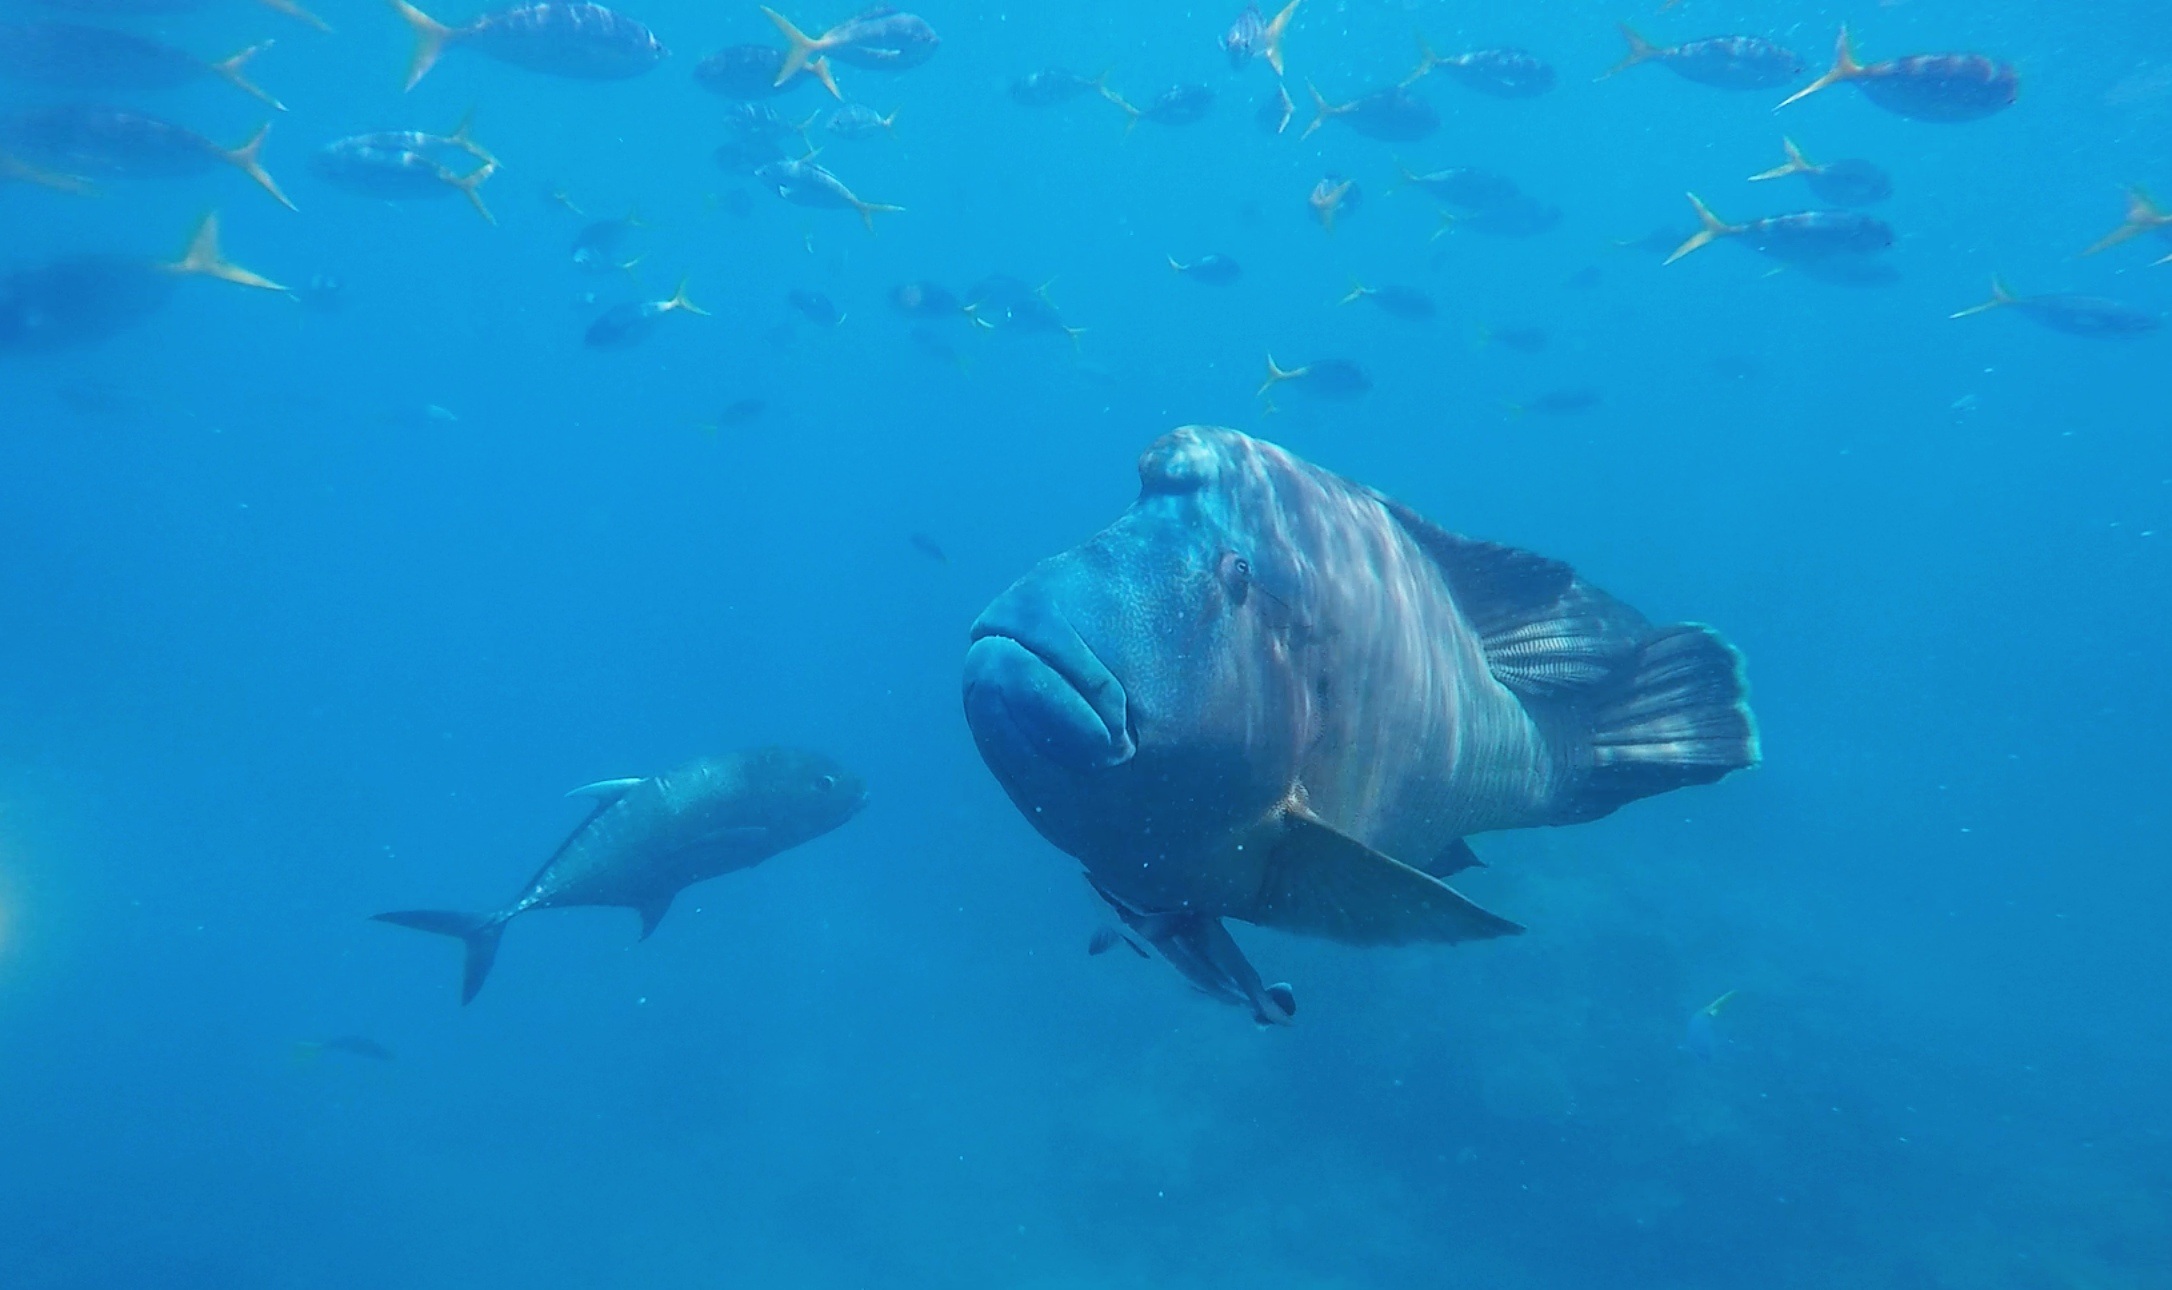
sea, water, nature, ocean, vacation, diving, wildlife, underwater, tropical, biology, island, blue, aquatic, fish, coral, life, reef, australia, aqua, sports, aquarium, marine, exotic, scuba, undersea, tropical fish, scuba diving, marine mammal, whitsundays, marine biology